Courts-martial of the United States

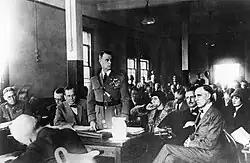
Colonel Billy Mitchell during his court martial in 1925

The 1765 British Articles of War were the template for the American military justice system. Accordingly, a general court-martial panel consisted of thirteen commissioned officers selected by a convening authority, with a field grade officer as president. A regimental court-martial consisted of five commissioned officers selected by the regimental commander; however, unlike the British equivalent, the regimental commander could not sit as president. Further, the Continental Congress broke away from the British system in an even more significant way: the American Articles of War were created by a legislative enactment and not by an executive order. Thus, in the American system, the legislature undertook the government of the armed forces from the beginning—military justice was not going to be left to the executive. Second, Congress demonstrated its flexibility and willingness to change the Articles as necessary. The top military lawyer, Colonel William Tudor, informed Congress that the Articles were in need of revision. Congress would go on to revise the Articles several times to reflect the realities of a small military force. Nonetheless, the commander retained his role in the administration of justice.